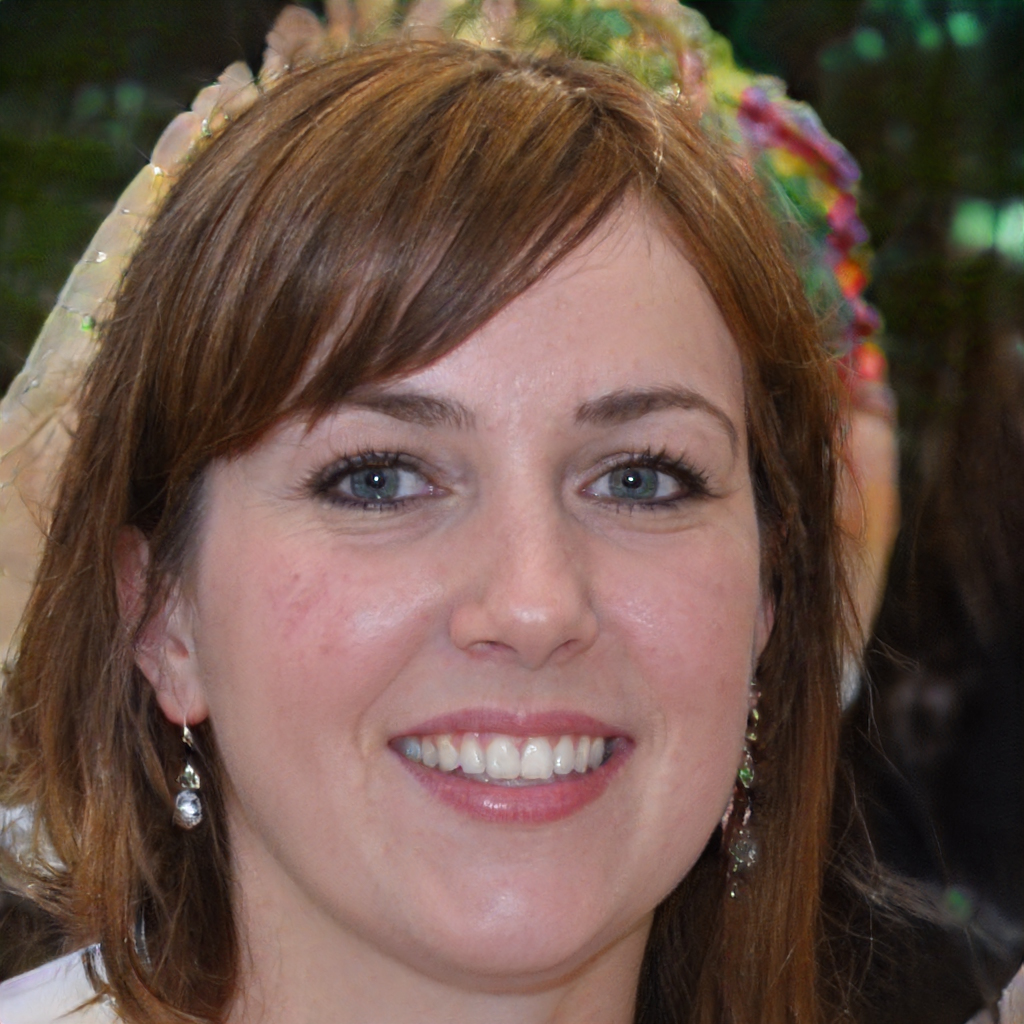
Gender: Female